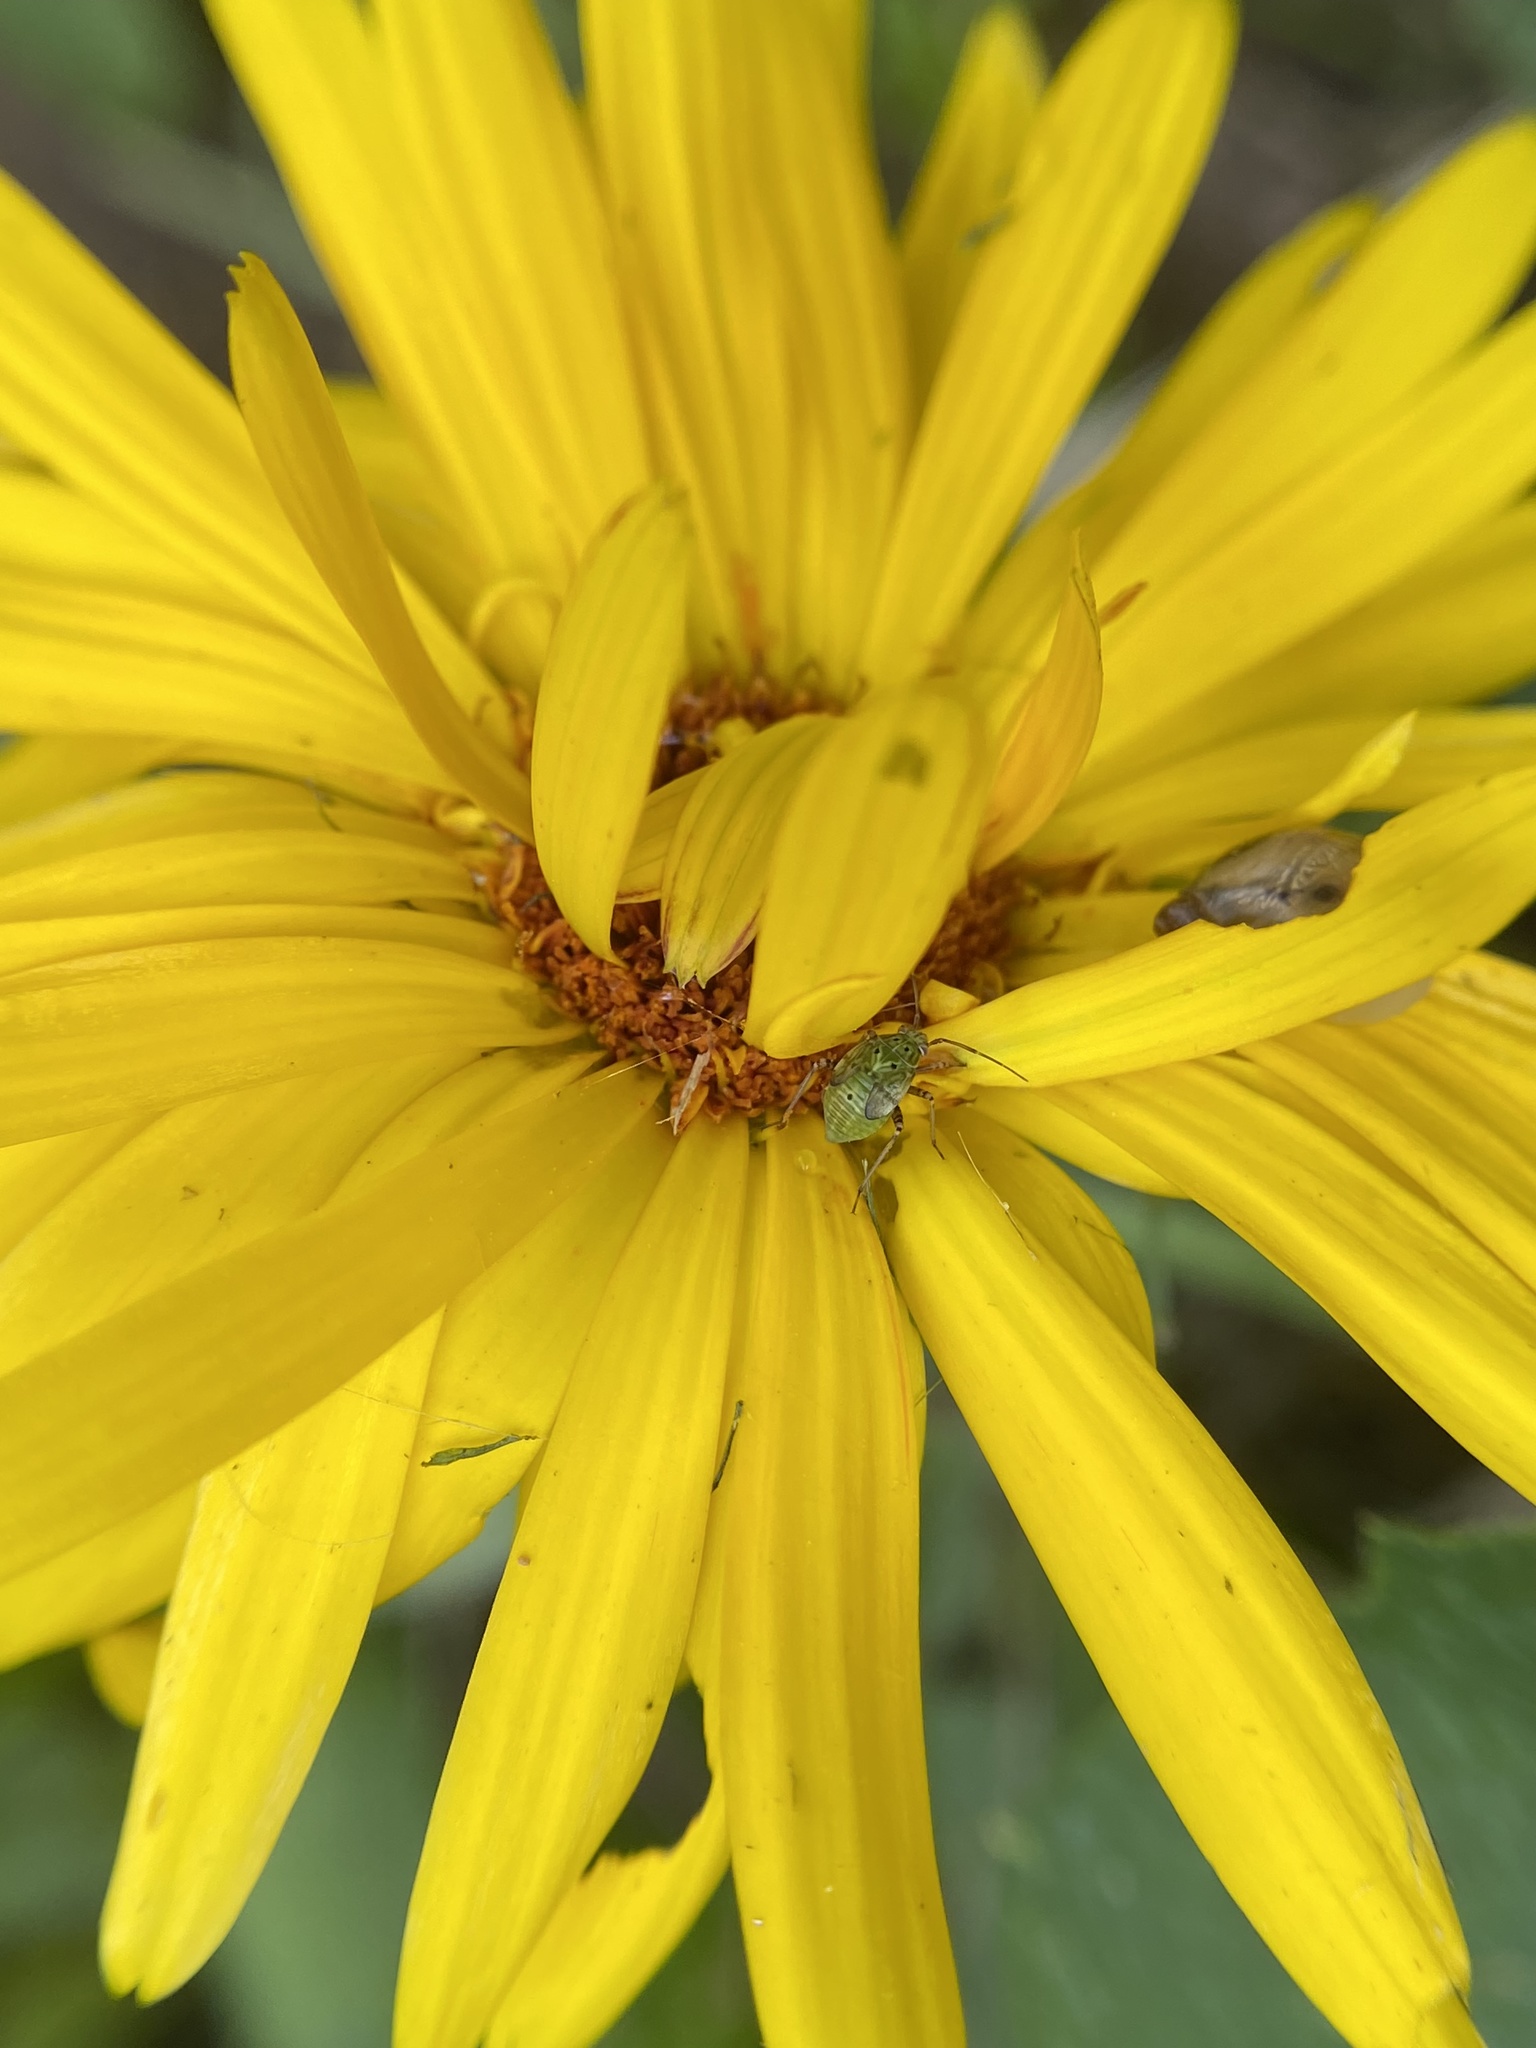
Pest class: lygus_bug